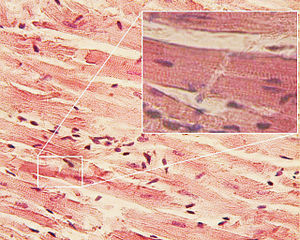
Anatomiske muskeltermer / Klassifikation / Hjertemusklen
Væv fra hjertemusklen.
Brugen af anatomiske muskeltermer har til formål at synliggøre og klassificere muskelgrupperne i forhold til hinanden og deres individuelle funktioner. Udover selve navngivningen af de enkelte muskler, hører der flere elementer til klassifikationen af de anatomiske muskeltermer, blandt andet kroppens placering/drejning eller fra hvilken side man ser musklen.